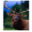
Label: deer